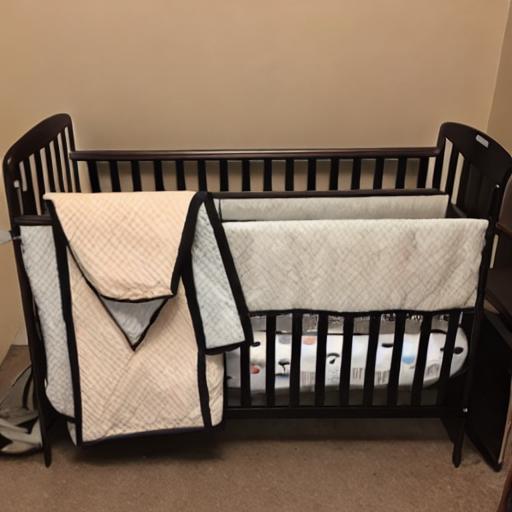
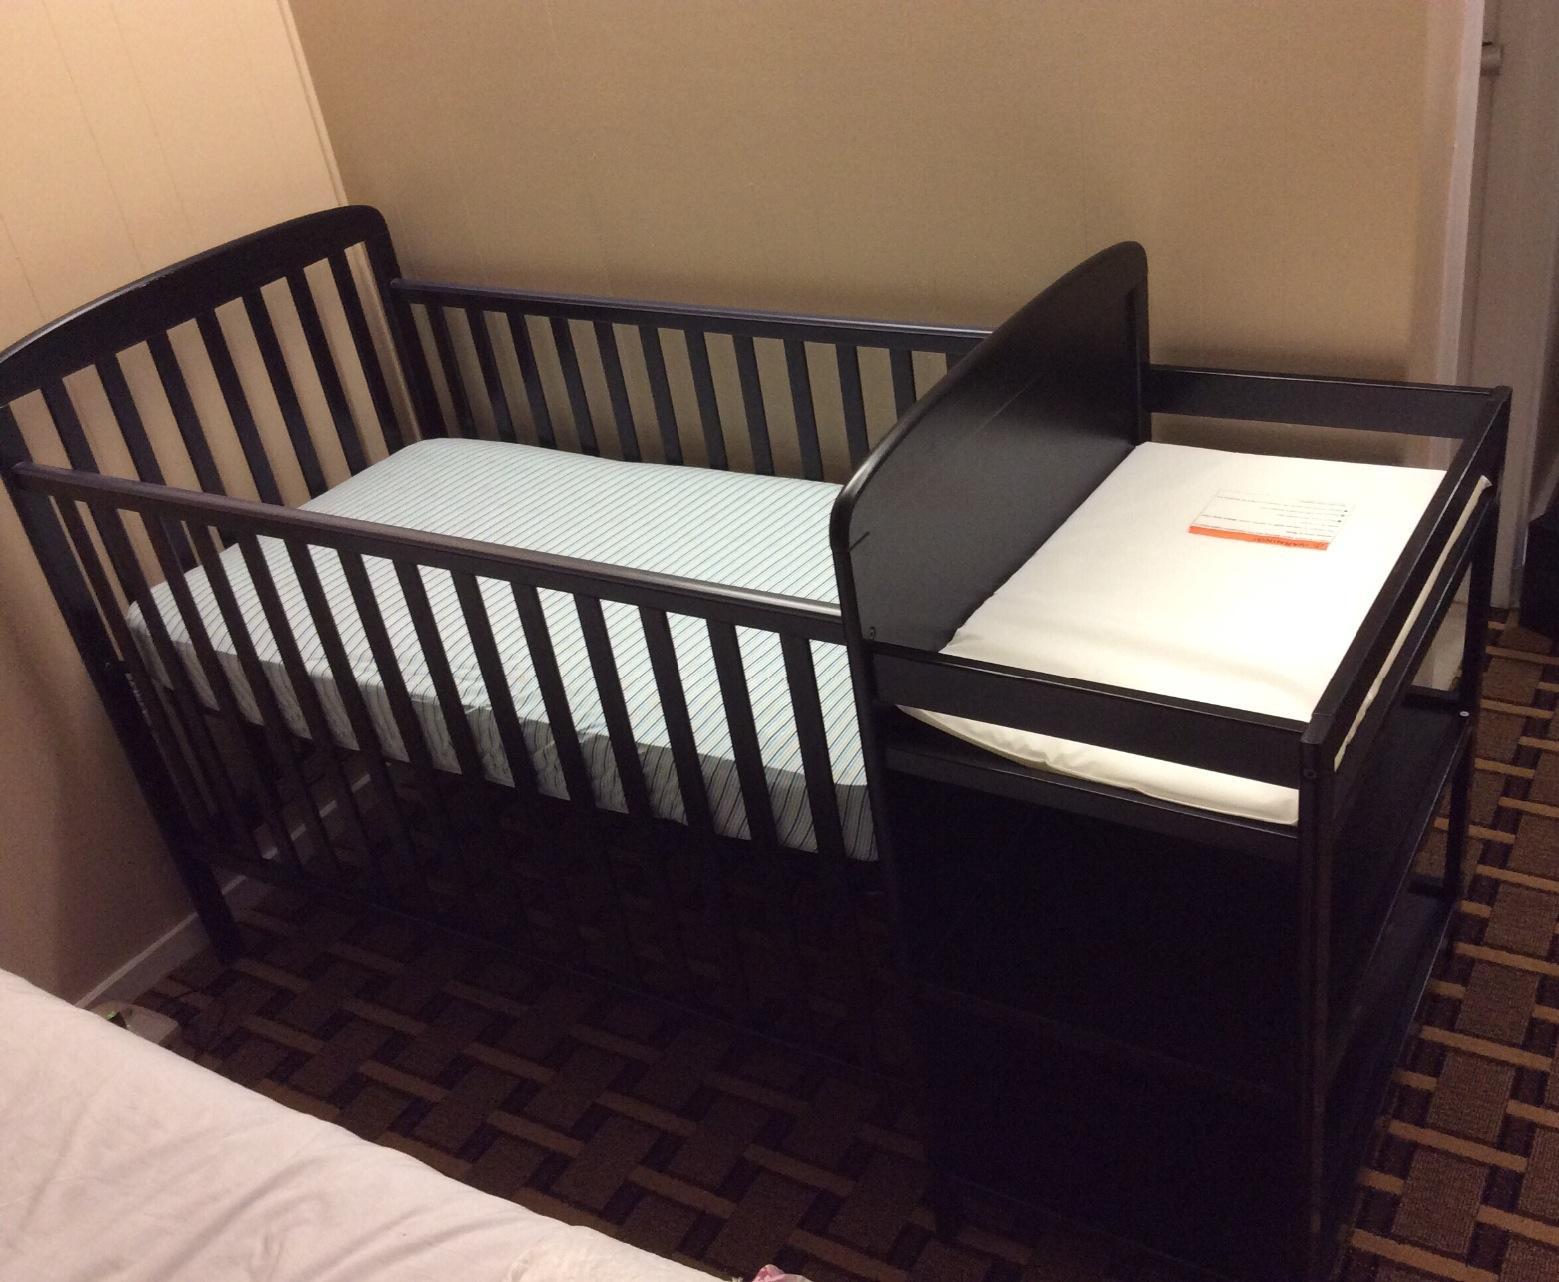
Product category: products_crib
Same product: no